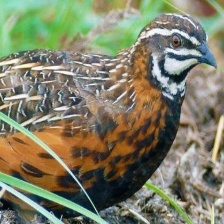
Species: HARLEQUIN QUAIL
Scientific name: COTURNIX DELEGORGUEI
ImageNet parent category: quail